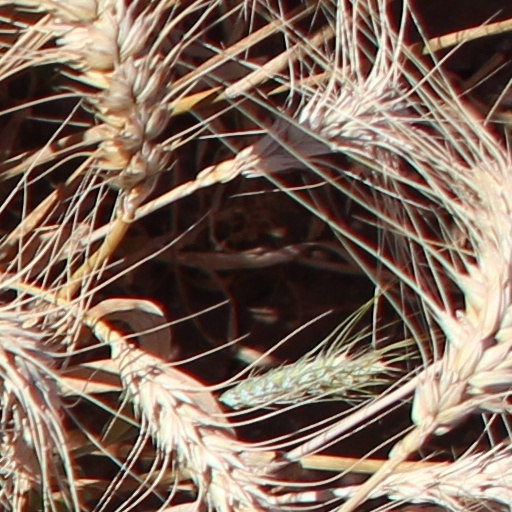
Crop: wheat